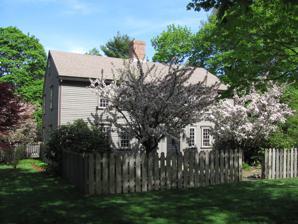
Building: John Partridge House
Country: United States of America
Year built: 1659
Historic house in Massachusetts, United States United States historic place John Partridge House U.S. National Register of Historic Places John Partridge House Show map of Massachusetts Show map of the United States Location 315 Exchange Street, Millis, Massachusetts Coordinates 42°10′34″N 71°21′38″W / 42.17611°N 71.36056°W / 42.17611; -71.36056 Area 5 acres (2.0 ha) Built c.1659 (MACRIS) c.1725 Architectural style Colonial NRHP reference No. 74000377 Added to NRHP October 15, 1974 The John Partridge House is a historic house in Millis, Massachusetts . History John Partridge, Sr. was granted land to build a house sometime in 1659. While this year of build date is traditionally used, the house may have been built in the 18th century to its Georgian style architecture. The structure consists of a 2 + 1 ⁄ 2 -story wood-frame house, five bays wide, with a side-gable roof, and large central chimney. The enclosed front porch featuring Greek Revival architecture was later added round 1840. Subsequent additions during the 19th century include the rear southeast kitchen ell, and side shed porch. In the 1930's the house was turned on its foundation to face its current position, and the last and latest addition includes a rear library ell added c. 1940. The house was listed on the National Register of Historic Places in 1974. See also List of the oldest buildings in Massachusetts National Register of Historic Places listings in Norfolk County, Massachusetts References